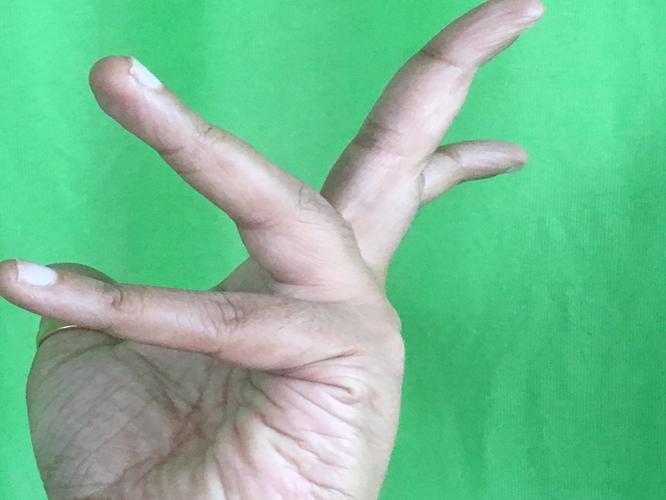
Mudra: Alapadmam
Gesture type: single_hand